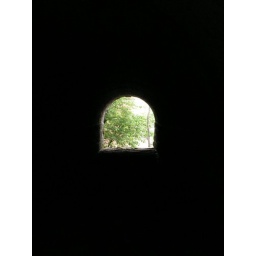
A tunnel running below the railroad tracks at Harpers Ferry National Park in West Virginia.